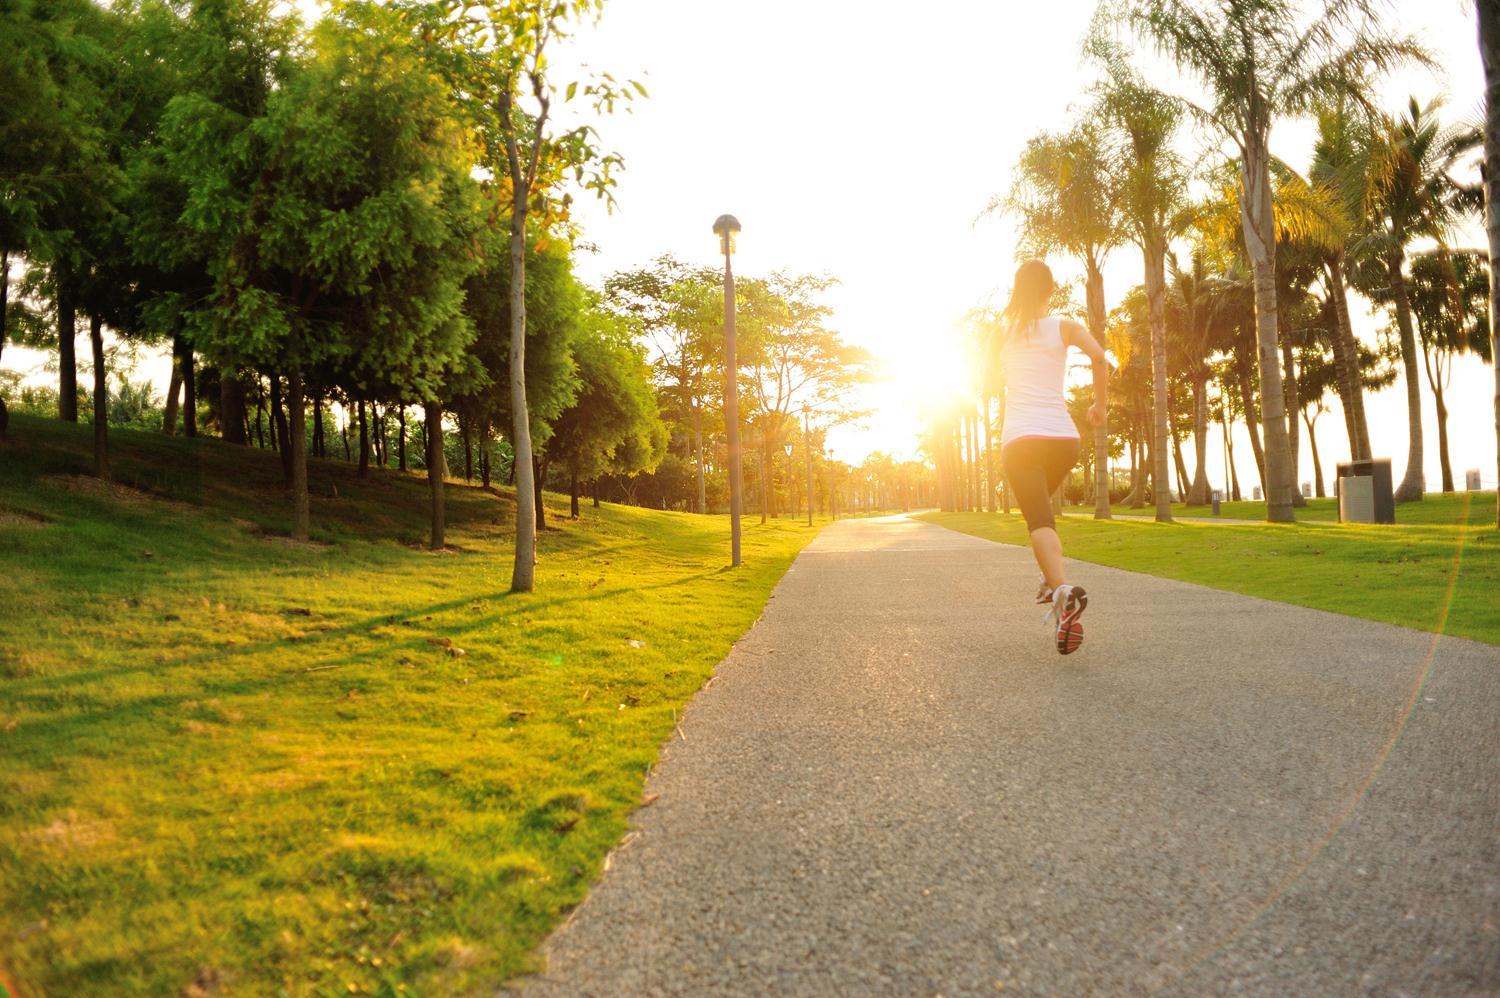
ở hai bên của lối đi có sự xuất hiện của những bãi cỏ và nhiều cây xanh